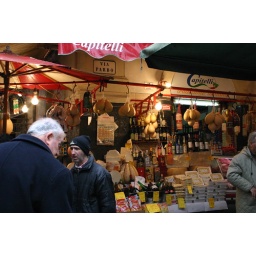
fish market in catania